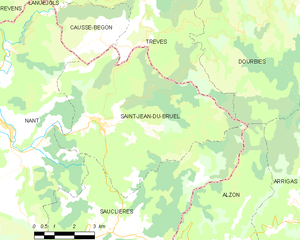
Carte de la commune française de code INSEE 12231 - Saint-Jean-du-Bruel
Saint-Jean-du-Bruel est une commune française, située dans le département de l'Aveyron, en région Occitanie.